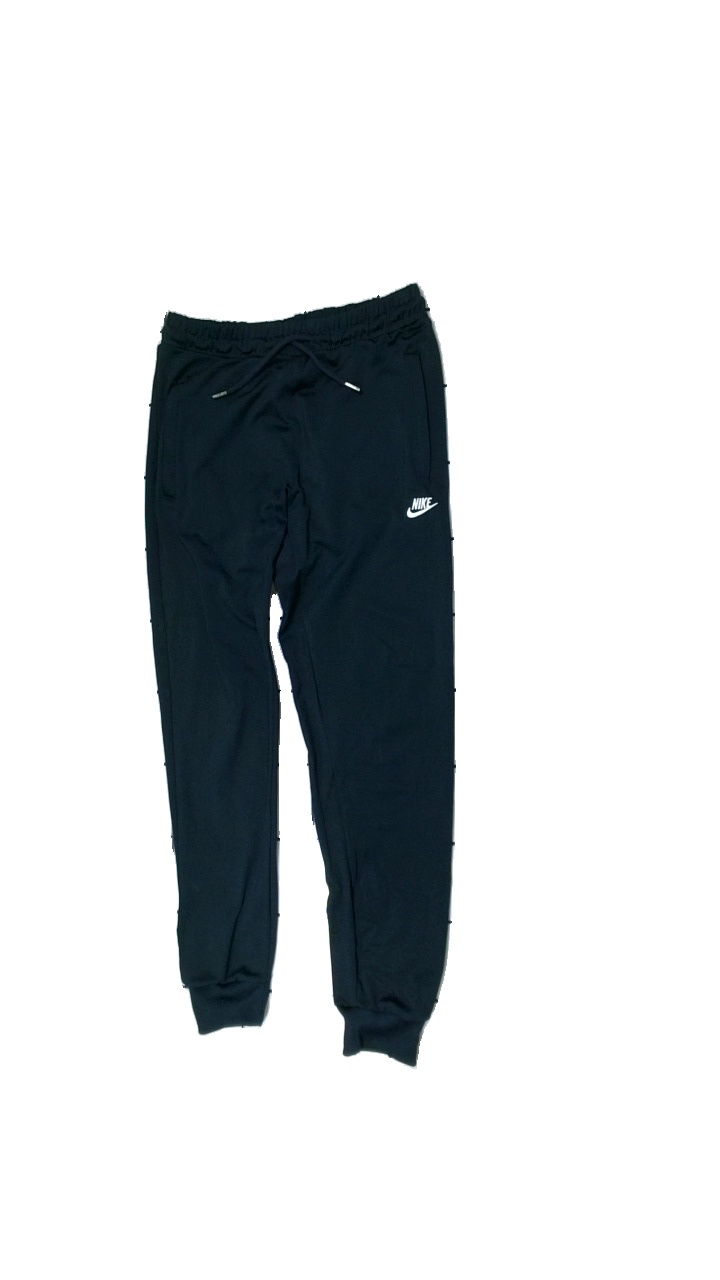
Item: Trousers (Ladies)
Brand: Nike
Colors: Blue
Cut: Regular
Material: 100% polyester
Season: All
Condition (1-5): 5
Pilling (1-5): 5
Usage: Reuse
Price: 100-150